Love Machine (Girls Aloud song)

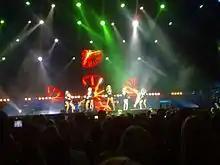
Girls Aloud performing "Love Machine" on the Out of Control Tour (2009).

The track received generally favourable reviews from music critics. Alexis Petridis of "The Guardian" considered "The Show" and "Love Machine" as the "perfect examples of Xenomania's uniquely rousing approach to pop," adding that the latter "sounds, incredibly, like the Smiths' Rusholme Ruffians colliding head-on with that band's musical nemesis, chirpy 1980s synth-pop." A reviewer for Virgin Media stated the song's "bouncy drums, perky guitars and ditsy lyrics will probably cause a seizure," and commented further, saying that "it sounds so unlike anything else in the charts right now...proving once again that they're still one of the most exciting bands in pop right now." The song was a Track Pick from the Allmusic review of "What Will the Neighbours Say?" by Sharon Mawer, while Robert Copsey of Digital Spy stated that, despite having many previous releases, it wasn't until "Love Machine", "a swinging, big band track with ludicrous lyrics – that they were thrust into the wider public consciousness." A BBC Music critic, however, called it "upbeat but not particularly tuneful". According to research carried out for Nokia in 2006, "Love Machine" is the second "most exhilarating" song ever, after "Song 2" by Blur.